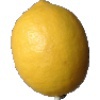
Label: Lemon 1